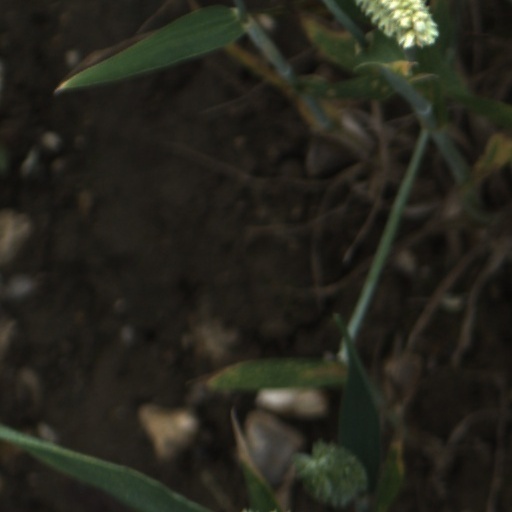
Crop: wheat